Shirley Manson

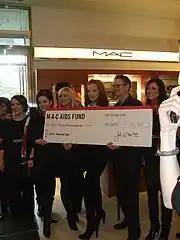
Shirley Manson donates £51,000 to Waverley Care on behalf of MAC AIDS Fund.

In 2009, Manson announced she was stepping away from music, saying she got sick of the music industry's new practices and had found more excitement in acting. Manson said she thought about abandoning the music business in 2008, when her mother developed dementia, and later died, saying that "I didn't want to make music, didn't feel creative. I could barely function." Later that year she reconsidered her words and went back into performing after being asked by friends Jeff Castelaz and Jo Ann Thrailkill to sing David Bowie's "Life on Mars?" at their son's memorial. According to Manson, "we were all in so much pain, but it meant so much to them that I could sing that song and so much to me that I was able to do something. It made me realise how much music sustains people. I don't know why I'd turned my back on it."